Edward Whittall (botanist)

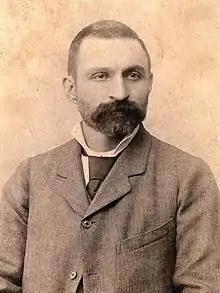
Edward Whittall, 1885

Edward Whittall (born Smyrna, Ottoman Empire, 9 September 1851; died 15 July 1917) was an Anglo-Ottoman merchant and amateur botanist best known today for sending many species of bulbs to Europe.